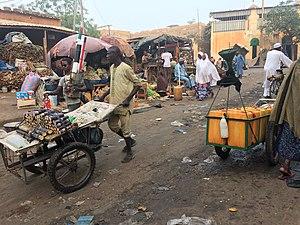
Scène dans la Rue NB-26 à Niamey (près du ""Petit Marché"", quartier Niamey Bas, Niger)."